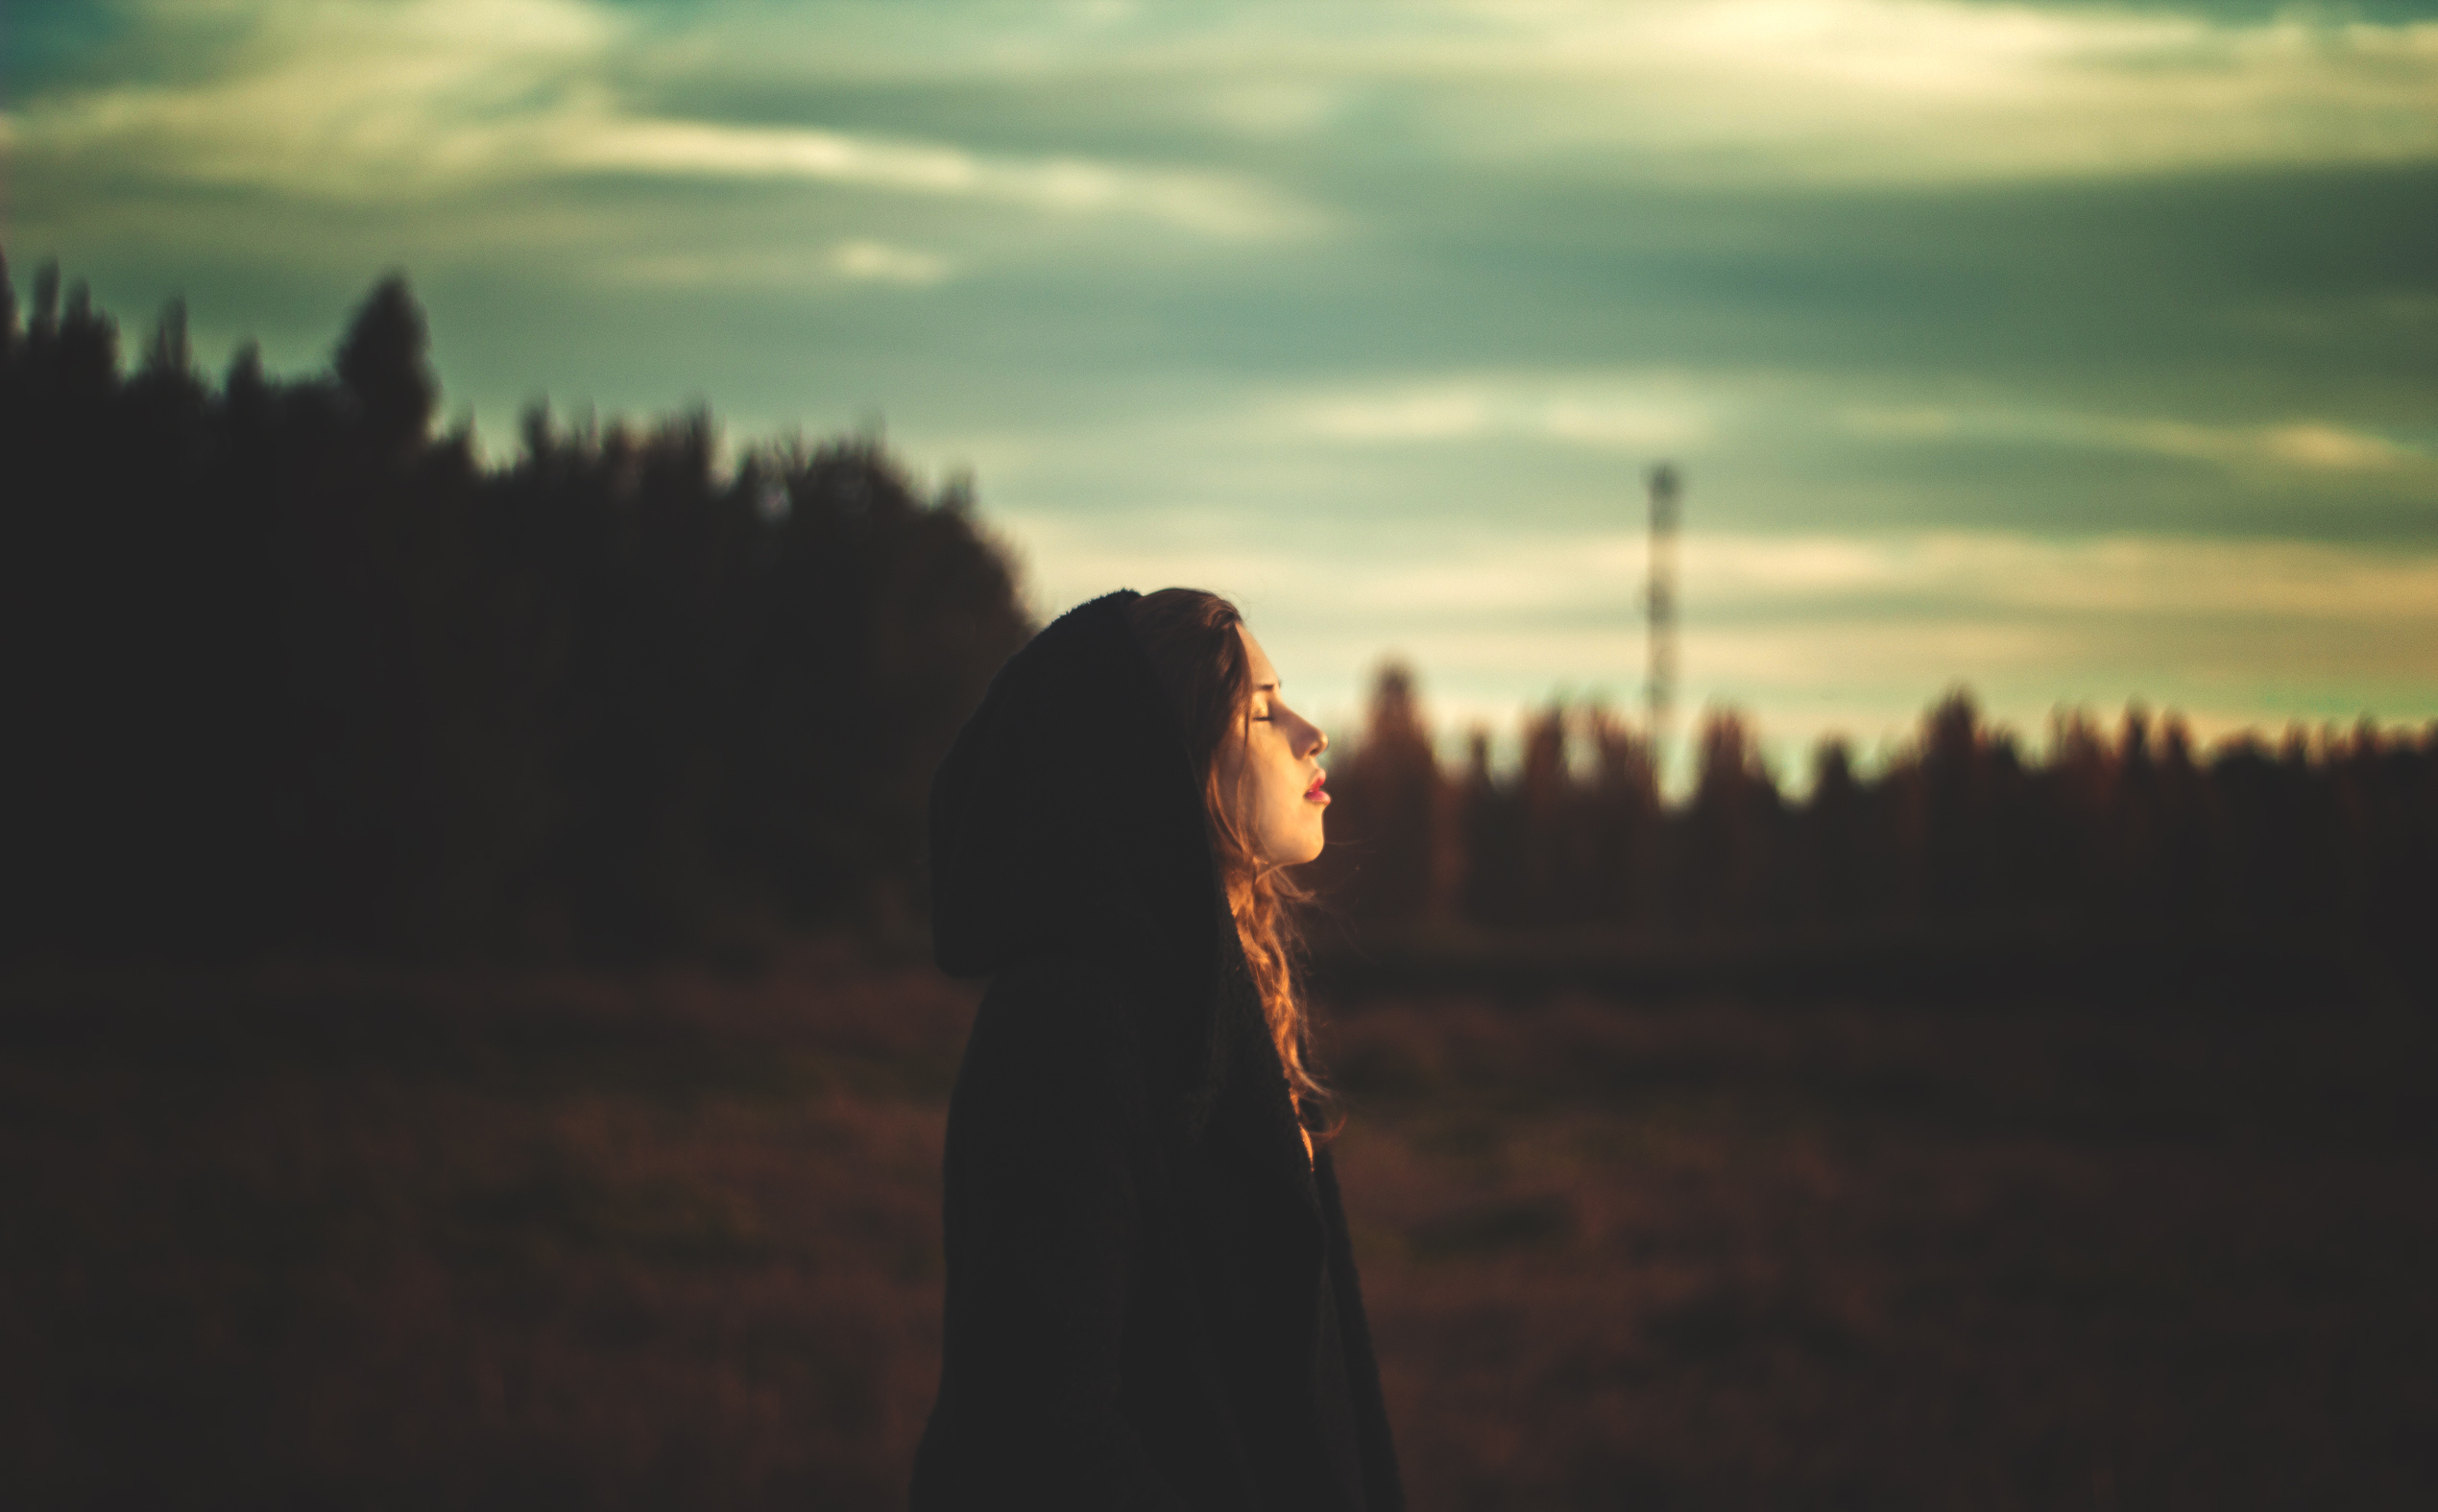
horizon, silhouette, light, cloud, sky, woman, sunset, sunlight, morning, dawn, dusk, female, evening, brunette, darkness, lady, caucasian, emotion, atmospheric phenomenon